Patch panel

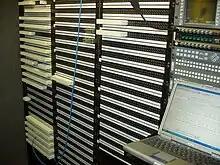
A remote broadcast trailer's jackfield

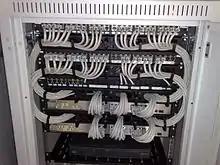
A pair of managed Gigabit Ethernet rack-mount switches, connected to the Ethernet ports on a few Panduit patch panels using Category 6 patch cables. (All equipment is installed in a standard 19-inch rack.)

A patch panel is a device or unit featuring a number of jacks, usually of the same or similar type, for the use of connecting and routing circuits for monitoring, interconnecting, and testing circuits in a convenient, flexible manner. Patch panels are commonly used in computer networking, recording studios, and radio and television.